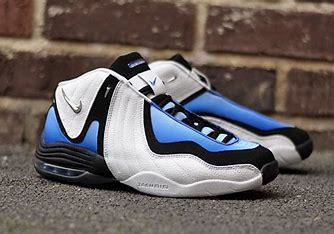
Brand: Nike
Model: Air 3